Caliphate

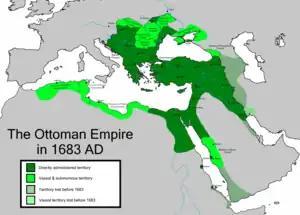
The Ottoman Empire at its greatest extent in 1683, under Sultan Mehmed IV

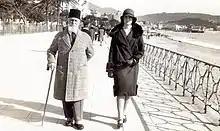
Abdulmejid II, the last caliph of Sunni Islam from the Ottoman dynasty, with his daughter Dürrüşehvar Sultan

The caliphate was claimed by the sultans of the Ottoman Empire beginning with Murad I (reigned 1362 to 1389), while recognising no authority on the part of the Abbasid caliphs of the Mamluk-ruled Cairo. Hence the seat of the caliphate moved to the Ottoman capital of Edirne. In 1453, after Mehmed the Conqueror's conquest of Constantinople, the seat of the Ottomans moved to Constantinople, present-day Istanbul. In 1517, the Ottoman sultan Selim I defeated and annexed the Mamluk Sultanate of Cairo into his empire. Through conquering and unifying Muslim lands, Selim I became the defender of the holy cities of Mecca and Medina, which further strengthened the Ottoman claim to the caliphate in the Muslim world. Ottomans gradually came to be viewed as the "de facto" leaders and representatives of the Islamic world. However, the earlier Ottoman caliphs did not officially bear the title of caliph in their documents of state, inscriptions, or coinage. It was only in the late eighteenth century that the claim to the caliphate was discovered by the sultans to have a practical use, since it allowed them to counter Russian claims to protect Ottoman Christians with their own claim to protect Muslims under Russian rule.